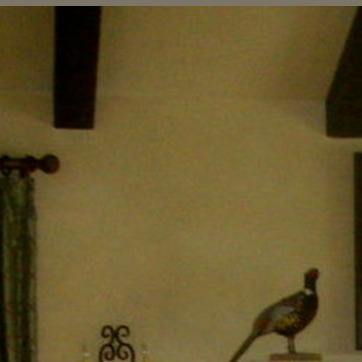
Material: painted